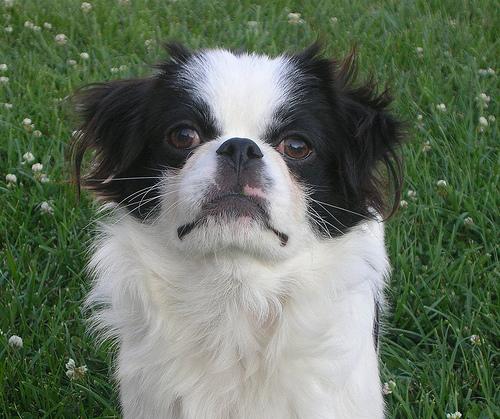
Breed: japanese chin